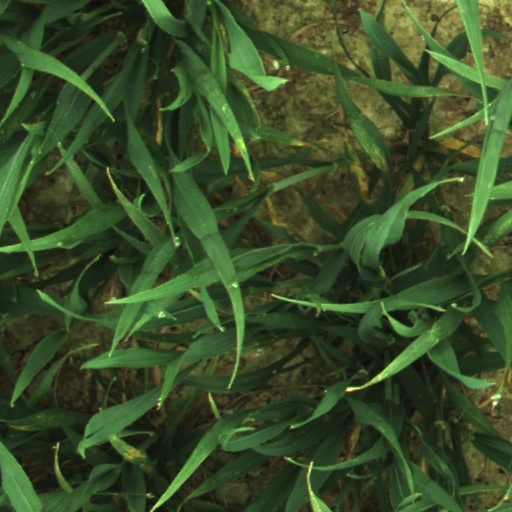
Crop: wheat